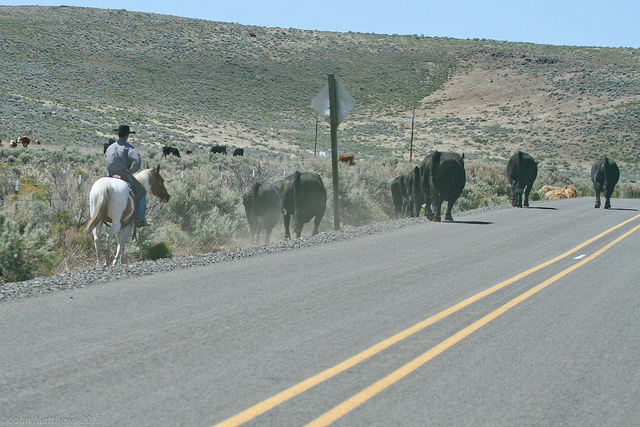
user: Given an image and a question. Answer the question in a short answer. Question: Which side of the country do these people usually live in? Short Answer:
assistant: south